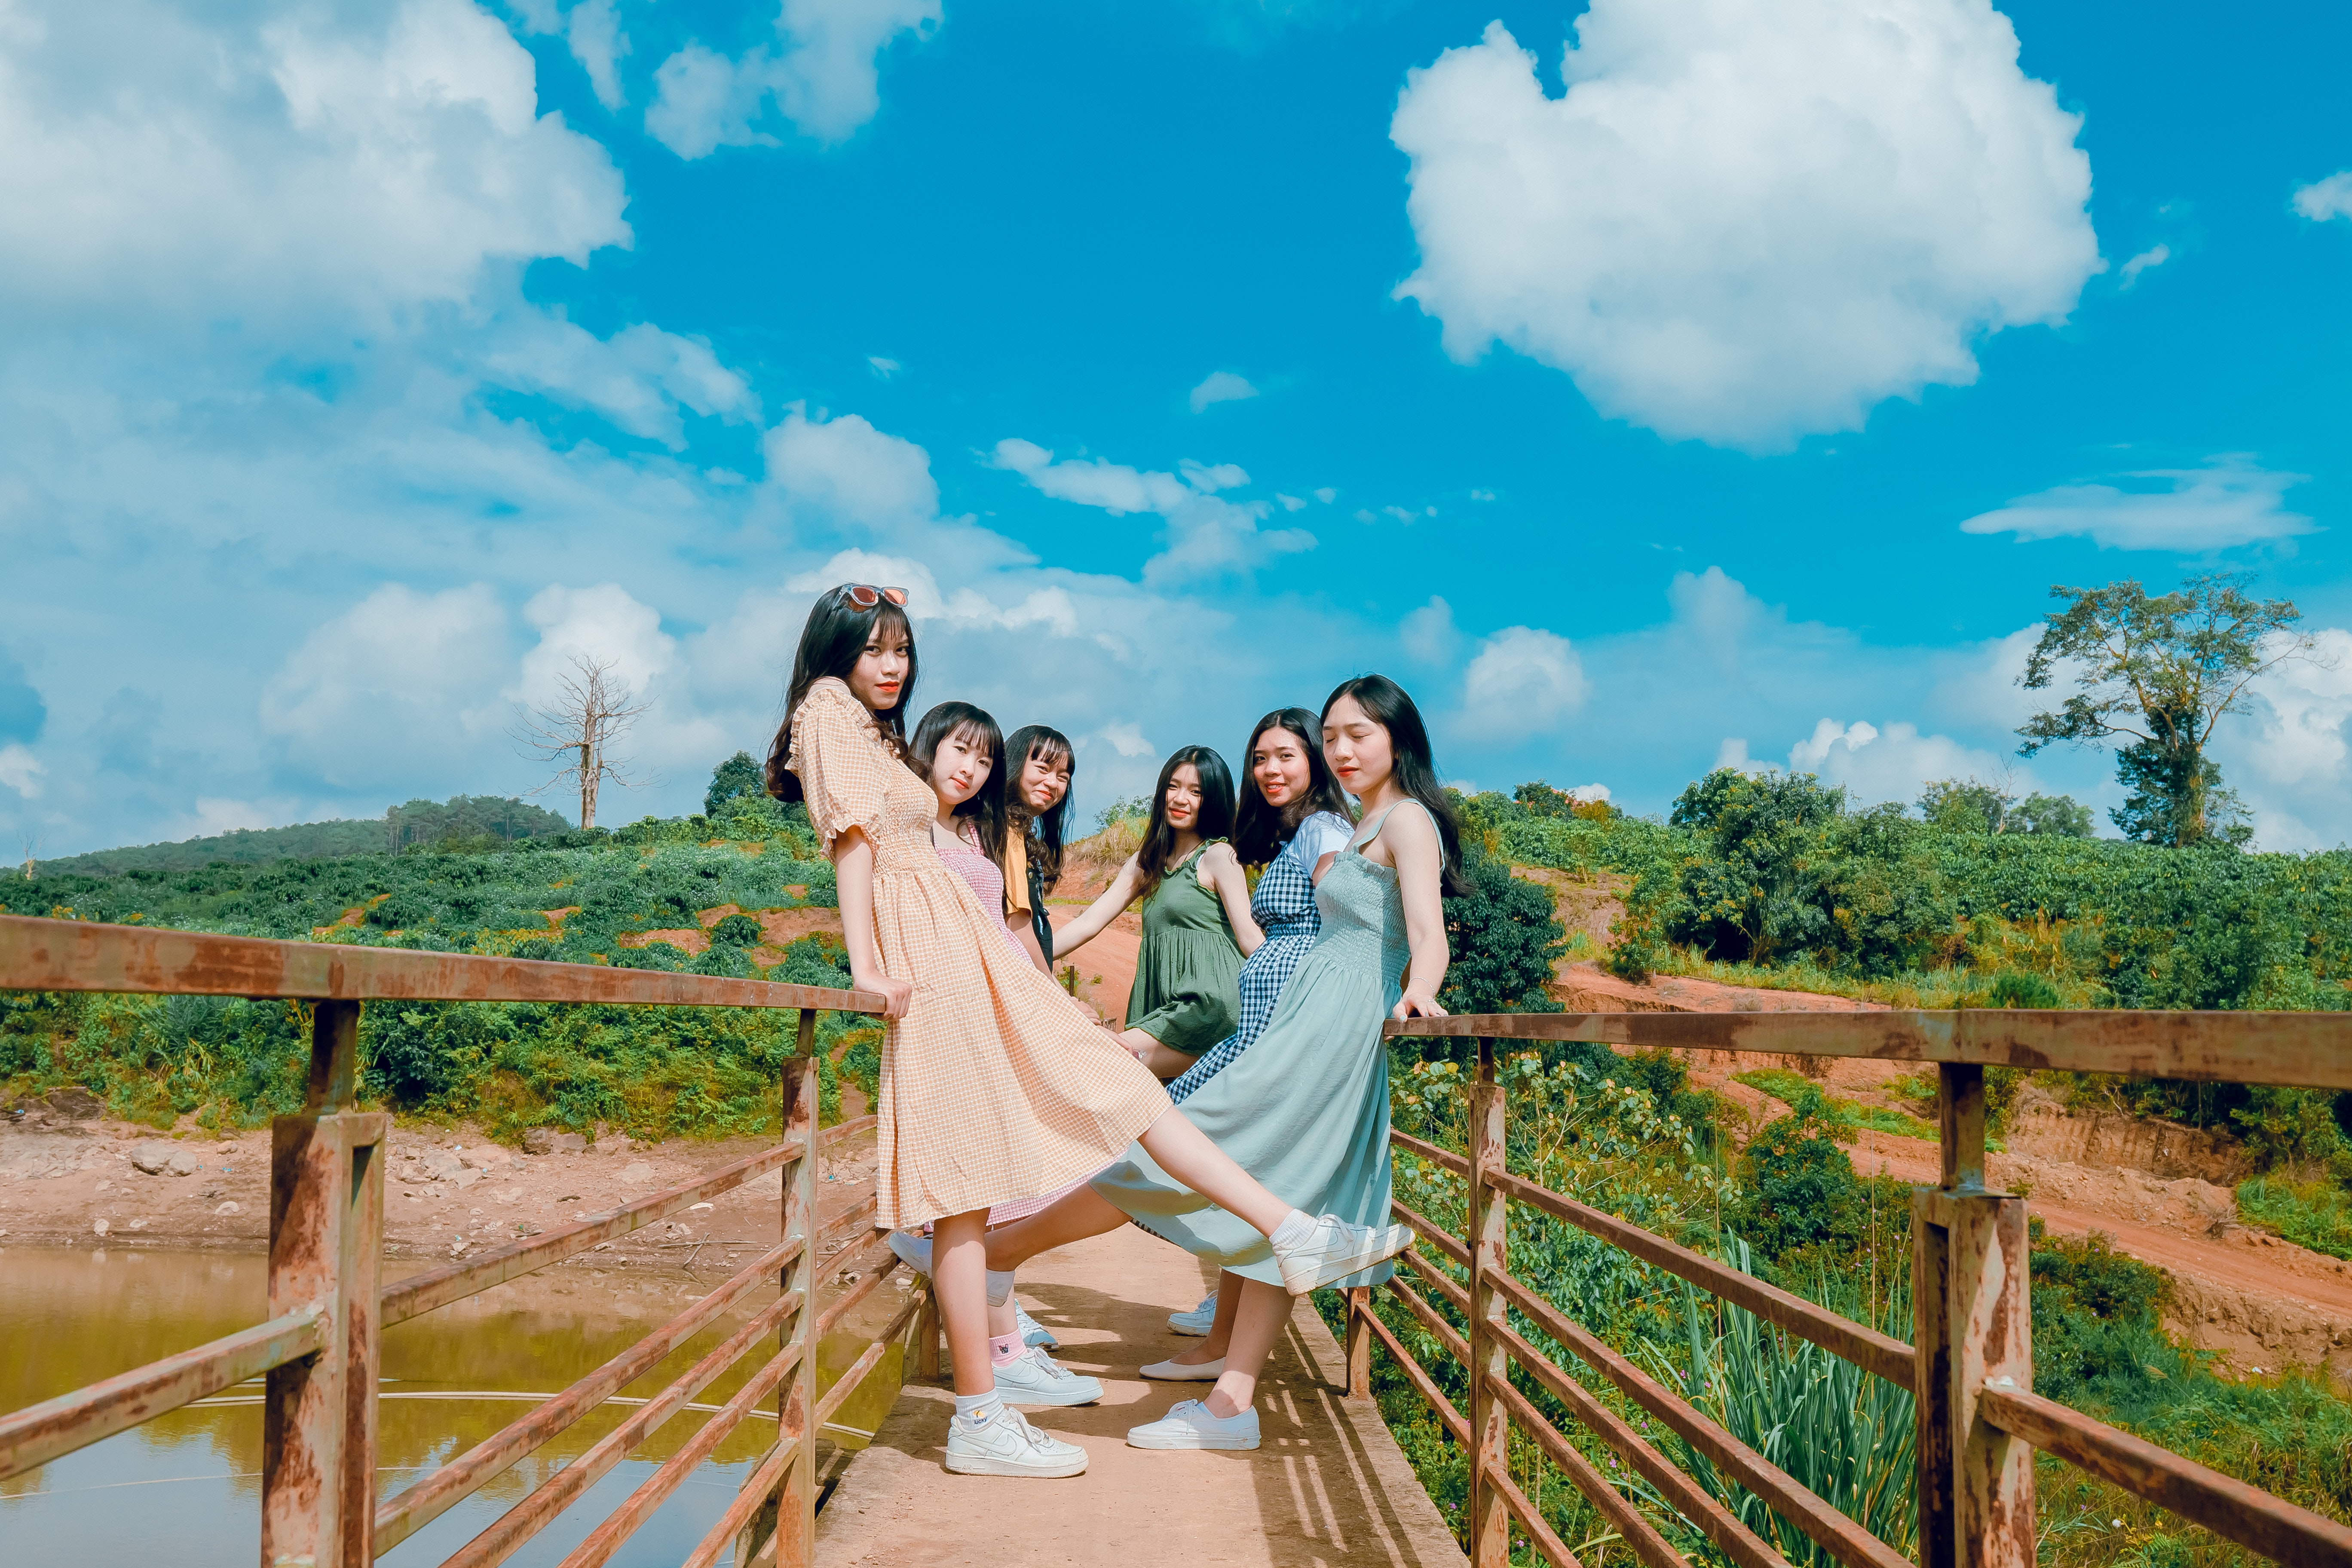
People in nature, photograph, sky, bride, wedding dress, photography, dress, ceremony, happy, cloud, wedding, landscape, summer, bridal clothing, leisure, event, romance, honeymoon, gown, love